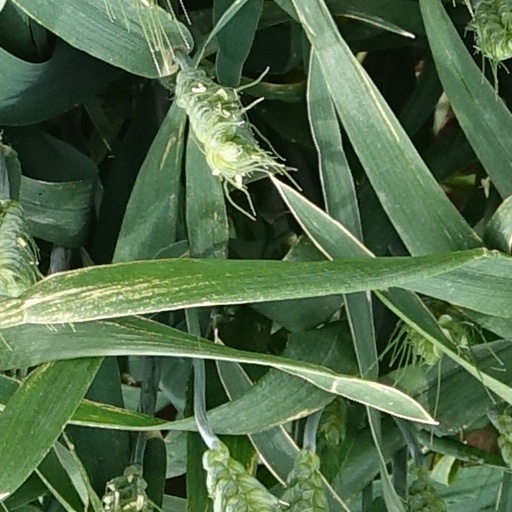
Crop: wheat